Steamed clams

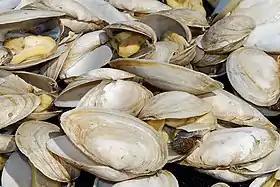
Dish of steamers in Gloucester, Massachusetts

There are many dishes based on steamed clams. In China, steamed clams can be served with eggs. In Thailand, steamed clams are served with lemongrass, ginger, or herbs. In France, they are often cooked with white wine, onion, garlic, shallots, and butter. Steamed clams are also eaten in Japan ("oosari" are large steamed clams).